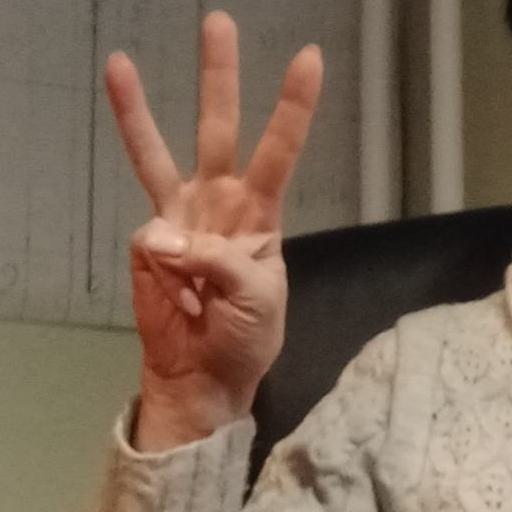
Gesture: three